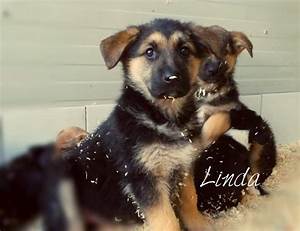
Label: dog